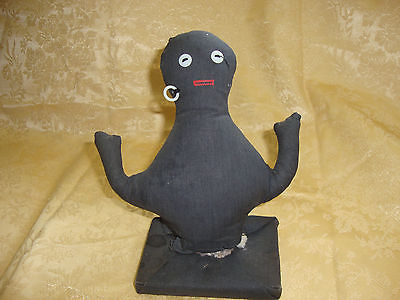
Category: toaster